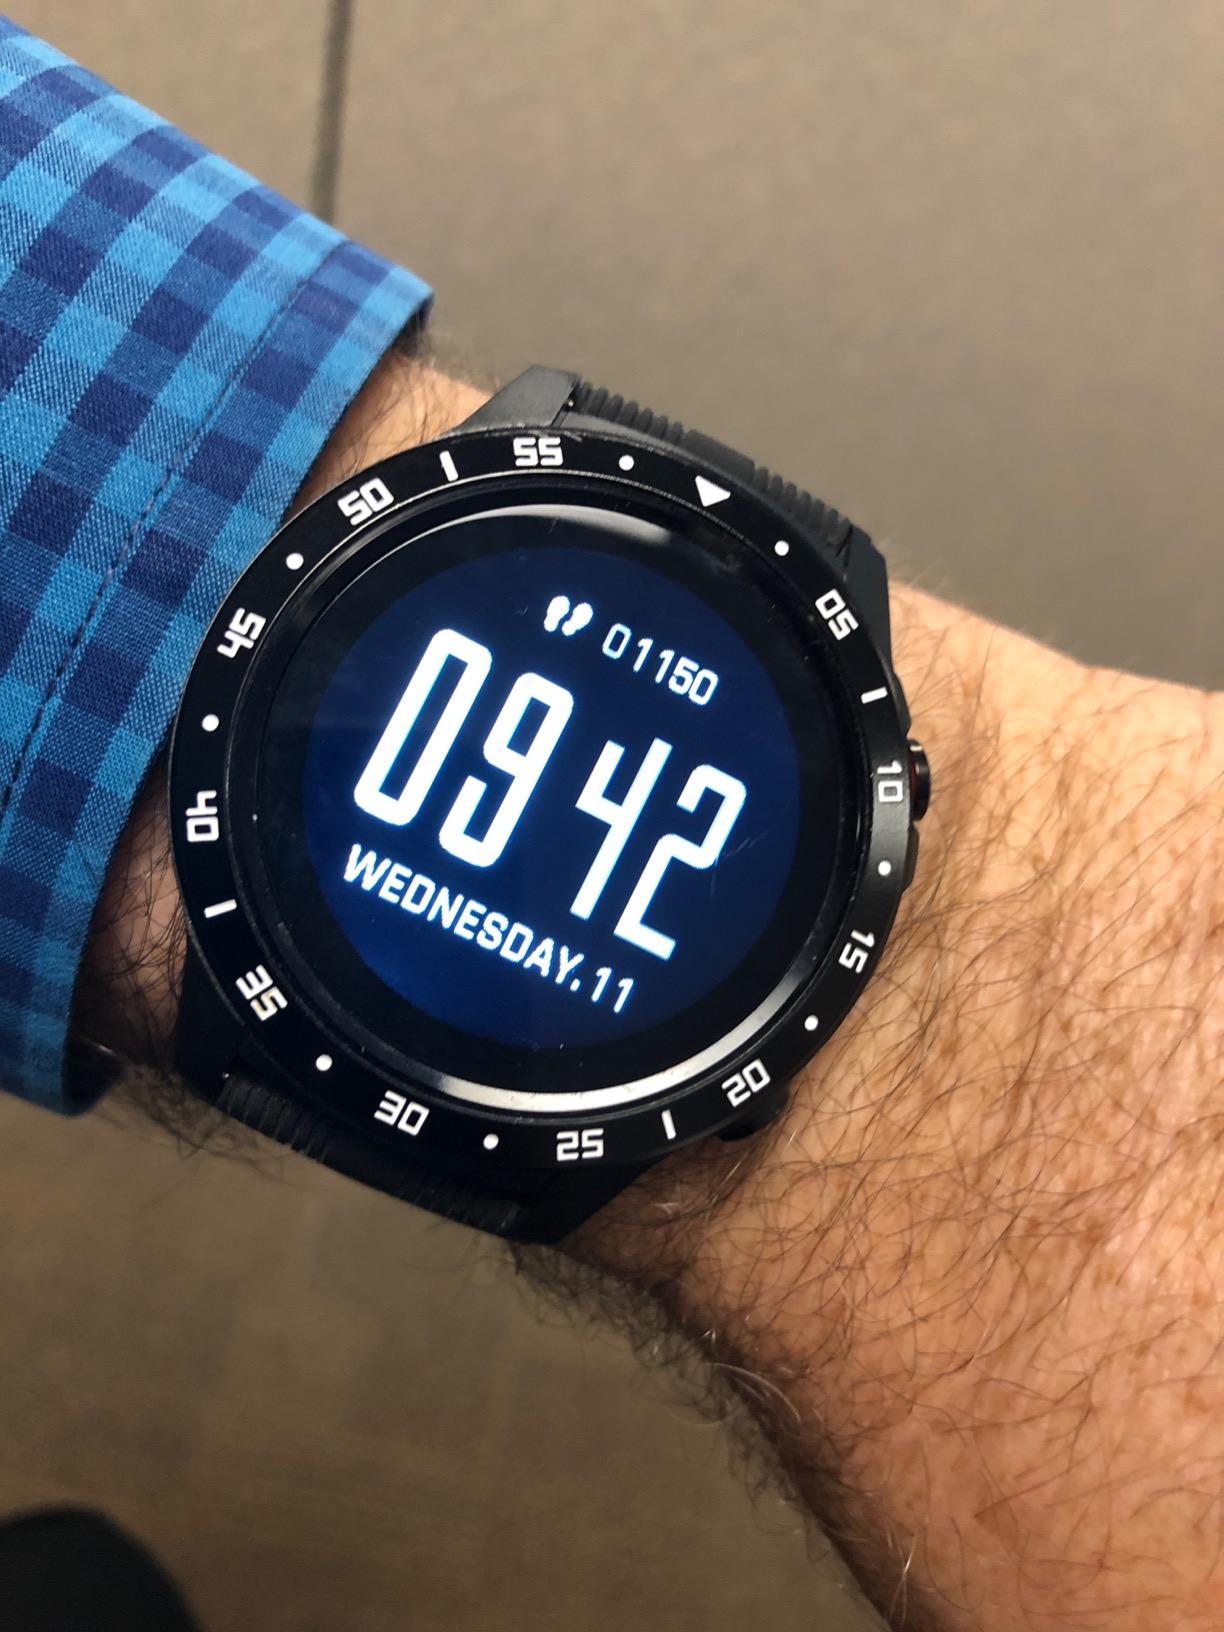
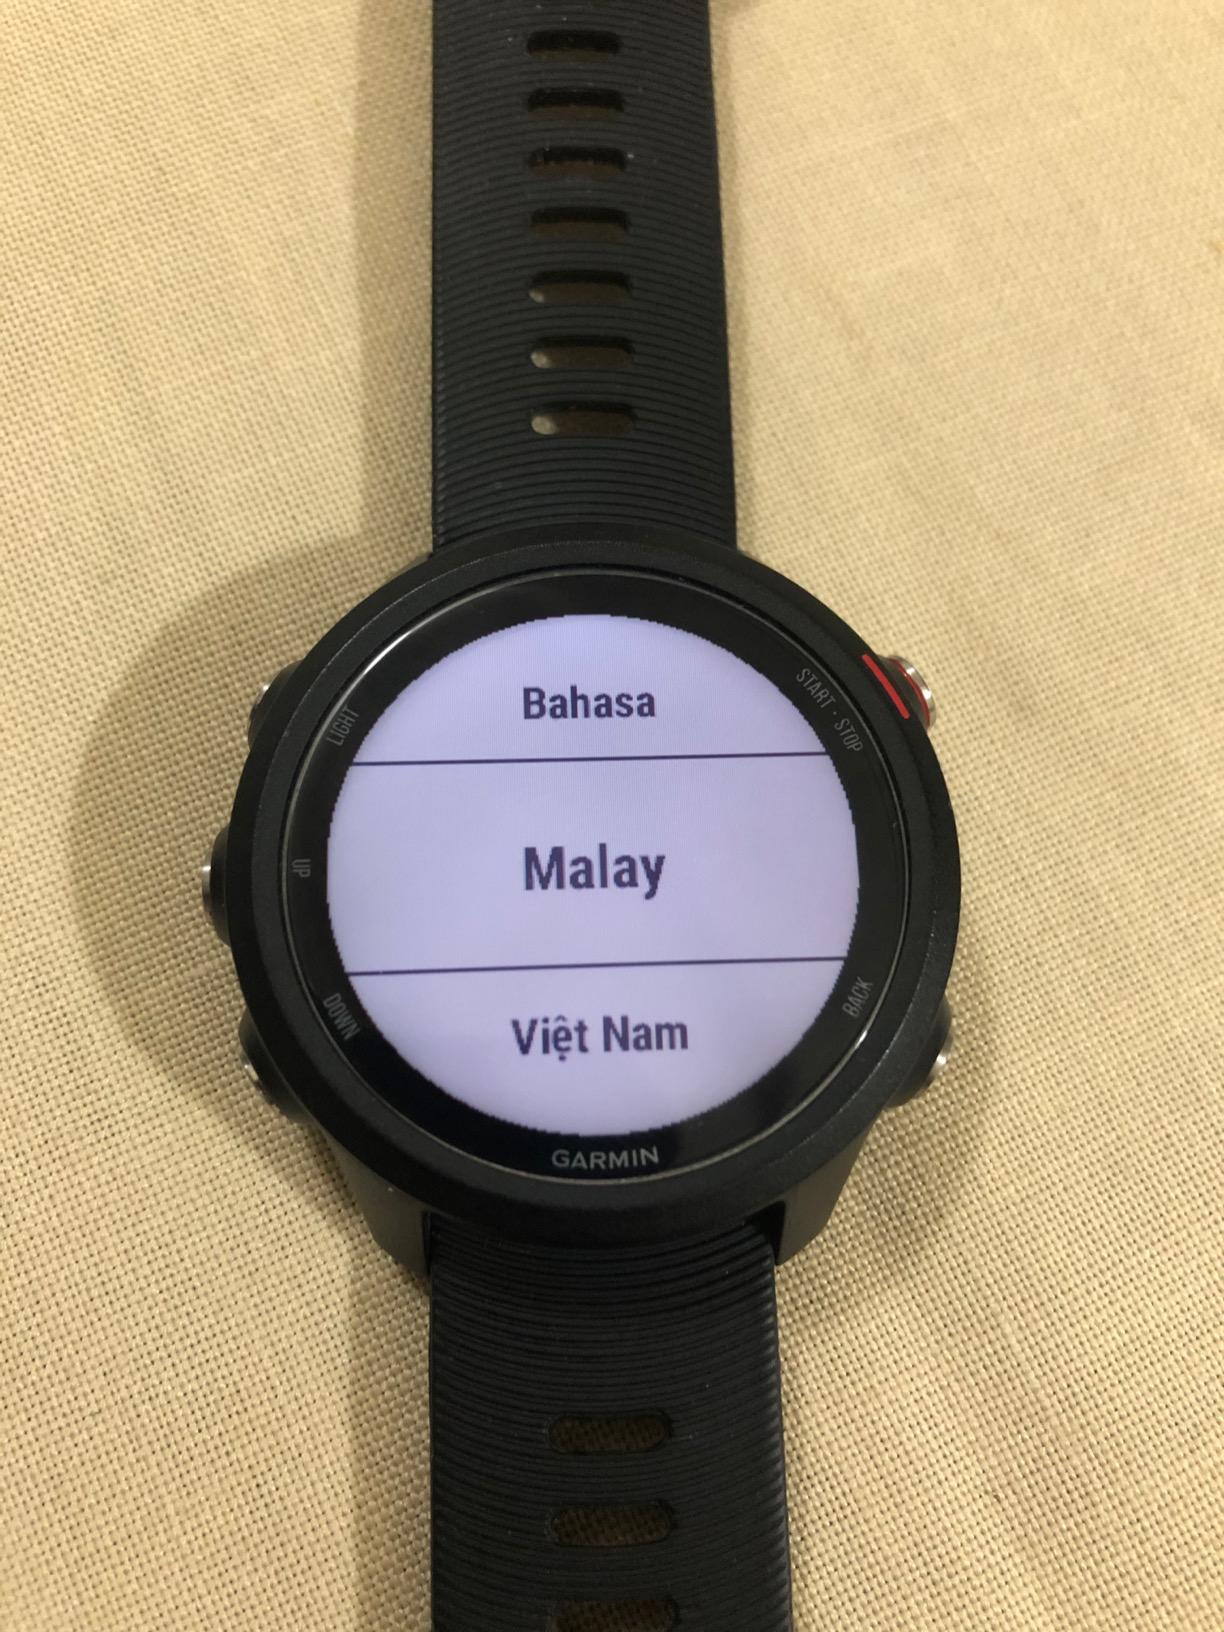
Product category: smartwatch
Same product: no